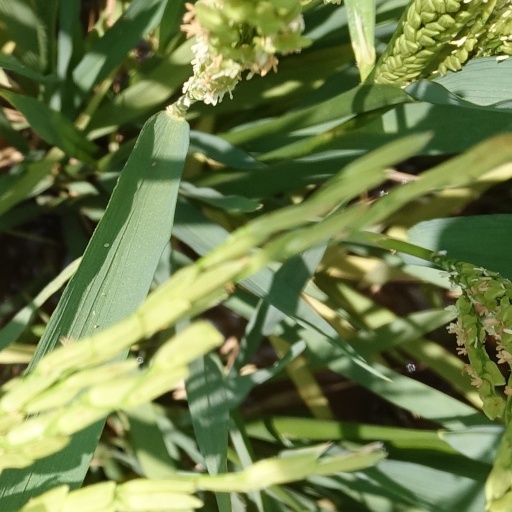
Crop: rice